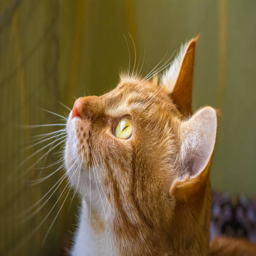
portrait of a red cat close - up